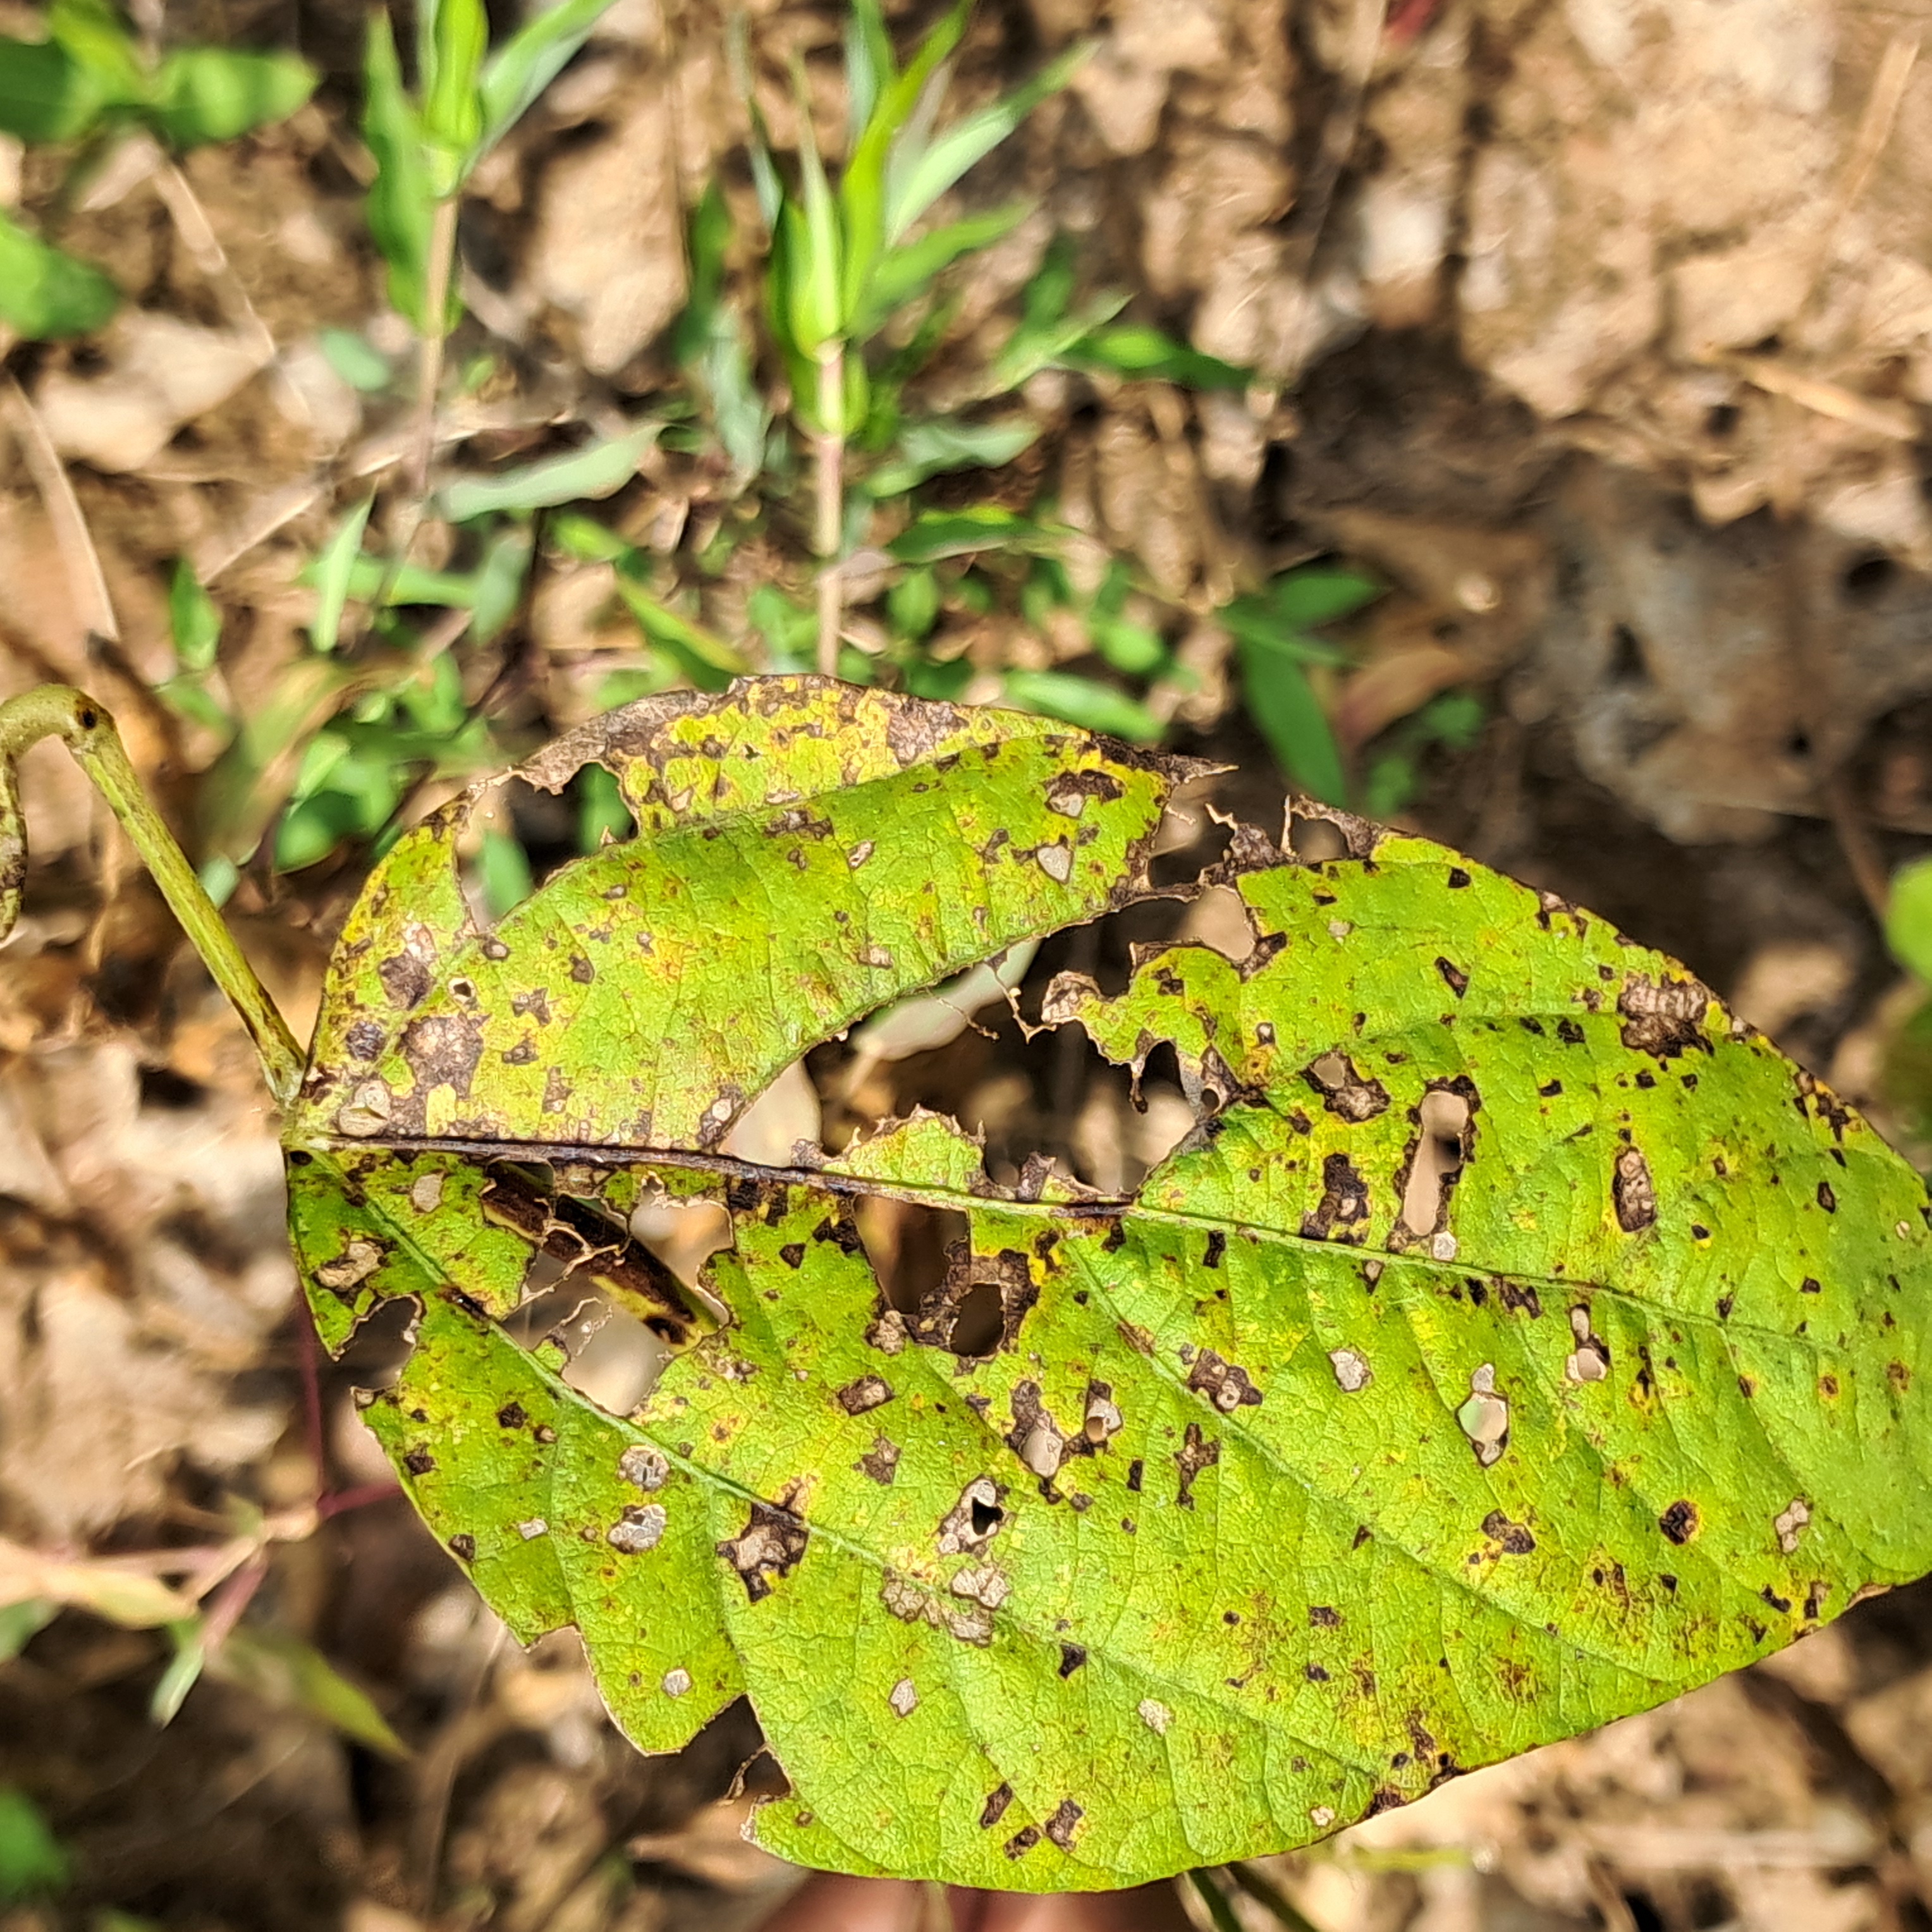
Label: Rust